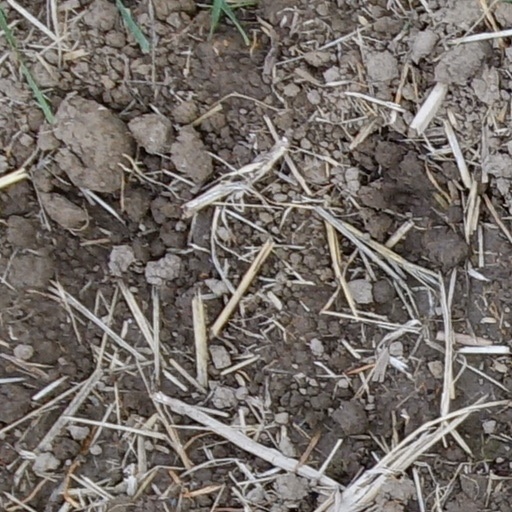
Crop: wheat